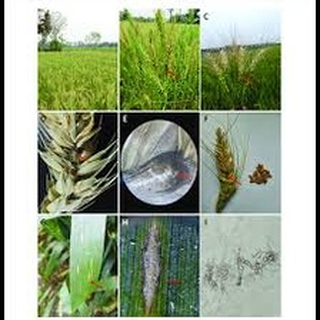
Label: wheat_blast